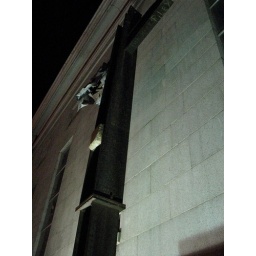
Still by itself on the church wall near Ground Zero